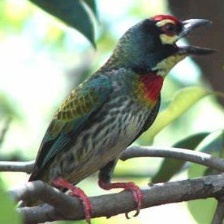
Species: COPPERSMITH BARBET
Scientific name: MEGALAIMA HAEMACEPHALA